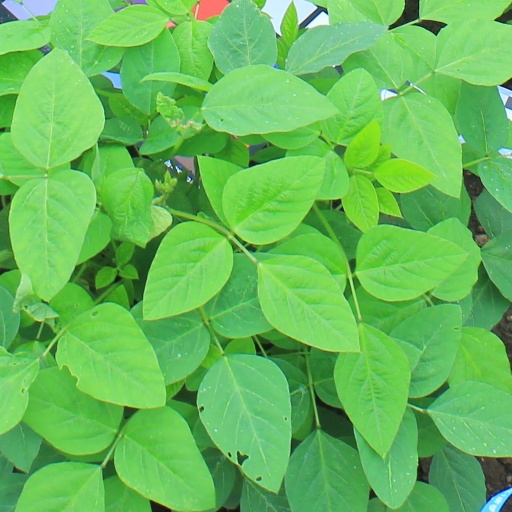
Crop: soybean